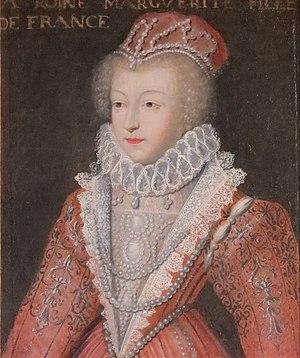
Tableau représentant Marguerite de Valois.